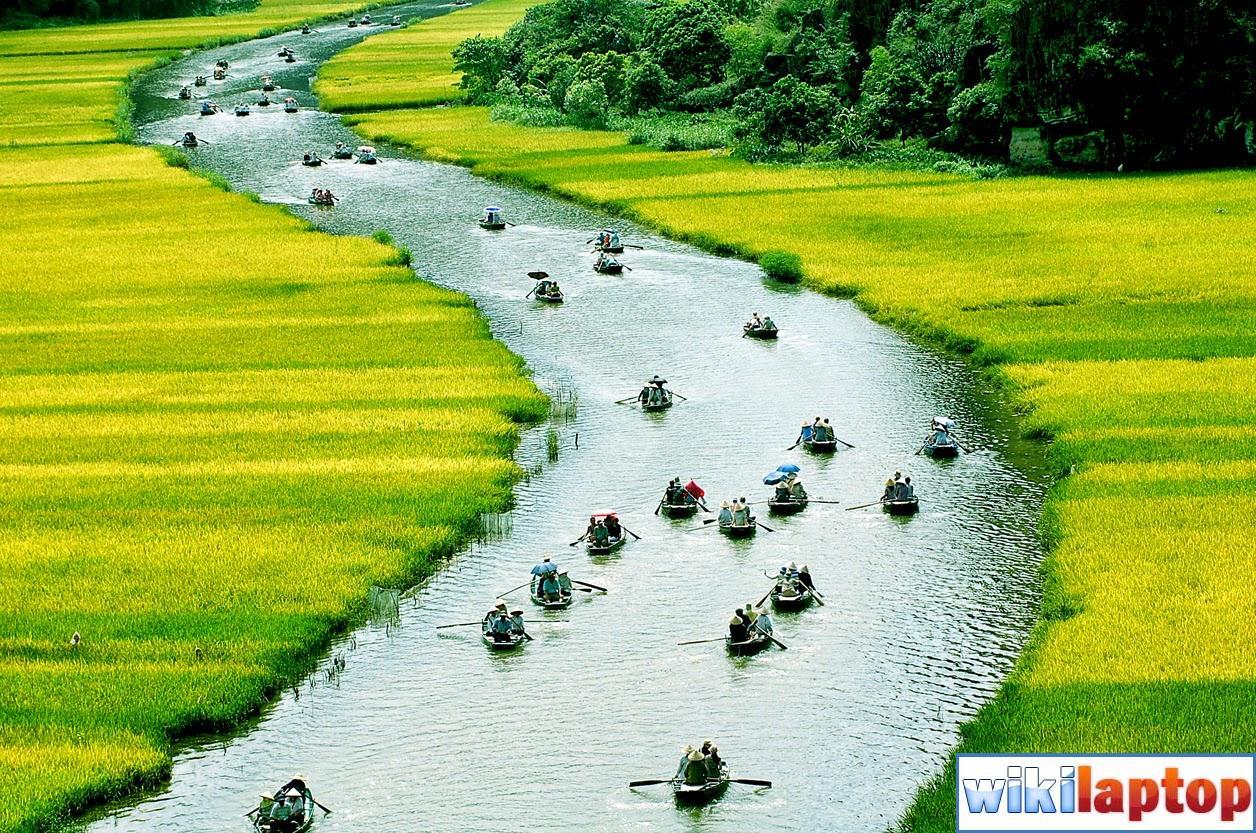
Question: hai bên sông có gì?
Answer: hai bên sông là ruộng lúa